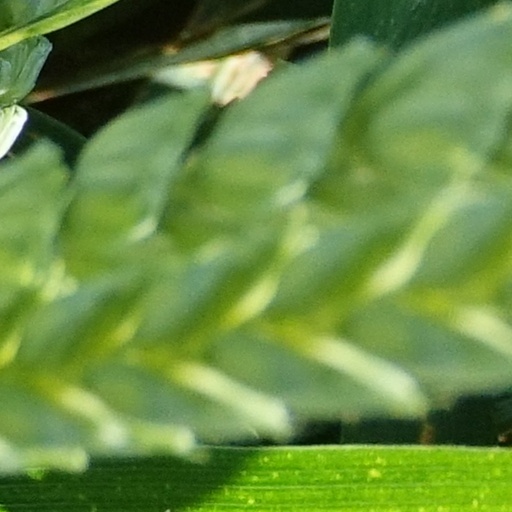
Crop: wheat